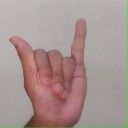
अक्षर: य